Interstate 195 (New Jersey)

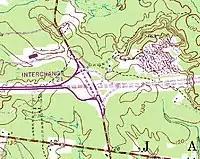
A topographic map showing a freeway coming in from the left and ending abruptly at a surface road running top to bottom. The freeway continues to the right as a dotted line

Upon passing under CR 524/CR 539, I-195 fully enters Upper Freehold in Monmouth County and continues east through a mix of woodland and farmland. The next interchange the highway reaches is with Imlaystown-Hightstown Road (CR 43). Past this exit, the highway passes through more rural areas and crosses into Millstone Township. In this area, I-195 turns to the southeast and enters more forested areas as it comes to a cloverleaf interchange with CR 537. This exit off I-195 provides access to the Six Flags amusement park and the Jackson Premium Outlets. Due to the presence of Six Flags, this exit off I-195 can become busy during the summer months since it provides access to the park from both the New Jersey Turnpike and the Garden State Parkway, which lies just east of I-195's eastern terminus. Upon crossing CR 537, the highway enters Jackson Township, Ocean County, and continues east through heavy woods. The road comes to an exit with CR 527, where there is a park-and-ride lot for motorists. The median of I-195 widens past the interchange with CR 527 before narrowing as it comes to the interchange with CR 638. The road runs through more woodland, with nearby residential development increasing.